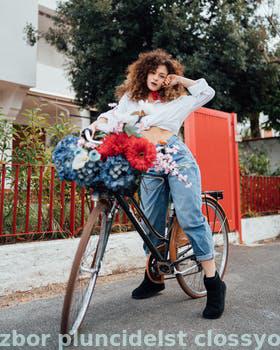
Label: Watermark